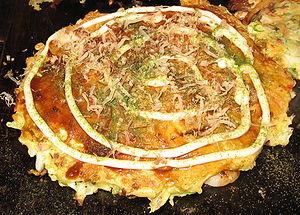
L’okonomiyaki, littéralement okonomi et yaki, est un plat japonais composé d'une pâte qui enrobe un nombre d'ingrédients très variables découpés en petits morceaux, le tout étant cuit sur une plaque chauffante.